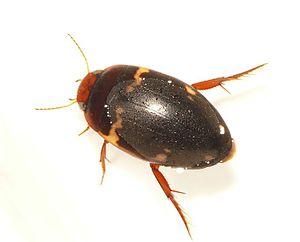
Agabus undulatus est une espèce d'insectes de l'ordre des coléoptères, de la famille des dytiscidés.